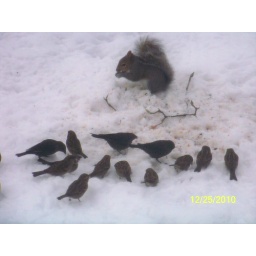
The birds were eating seed that was left out for them in the snowy days of December.